Constitution of Turkey

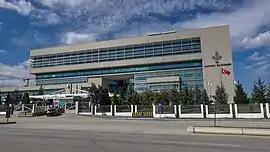
Constitutional Court of Turkey is placed in Ankara.

Besides the provisions establishing Turkey as a secular state, goes further with regards to equality of its citizens by prohibiting any discrimination based on their "language, race, color, sex, political opinion, philosophical convictions or religious beliefs" and guaranteeing their equality in the eyes of the law. Borrowing from the French Revolutionary ideals of the nation and the Republic, Article 3 affirms that "The Turkish State, with its territory and nation, is an indivisible entity. Its language is Turkish". Article 66 defines a Turkish civic identity: "everyone bound to the Turkish state through the bond of citizenship is a Turk".